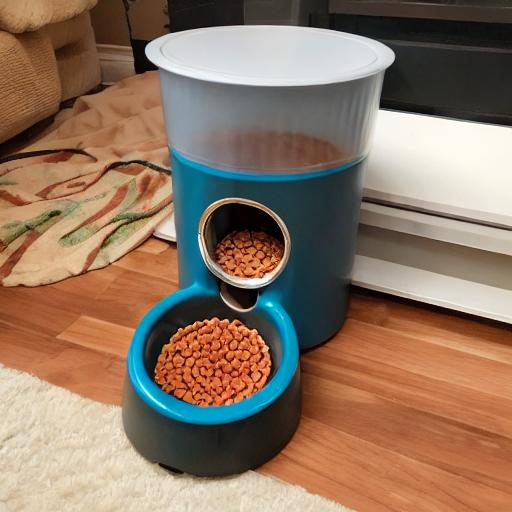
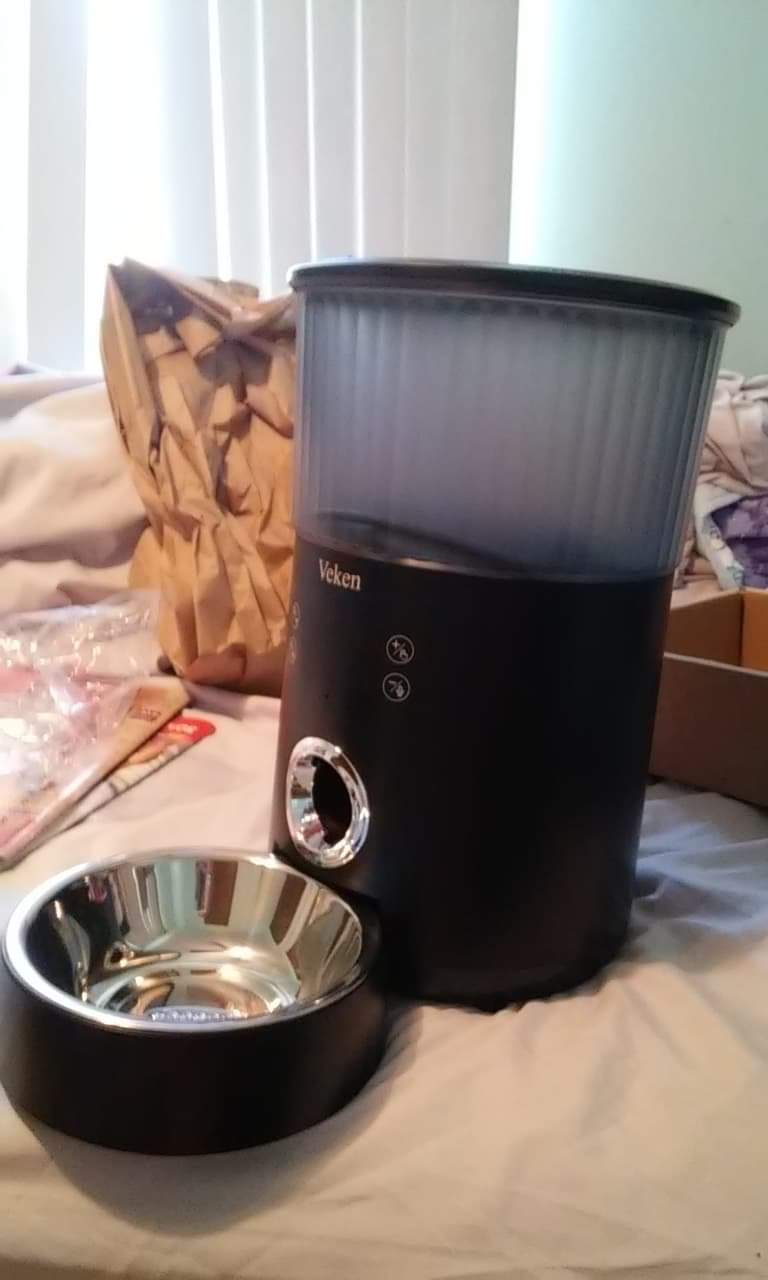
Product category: items_feeder
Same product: no